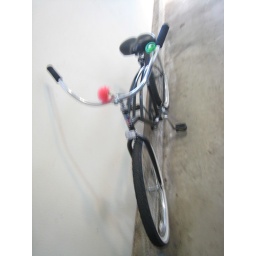
a beach cruiser! i may or may not have crashed it in the sand or on a busy street corner in pacific beach on halloween.